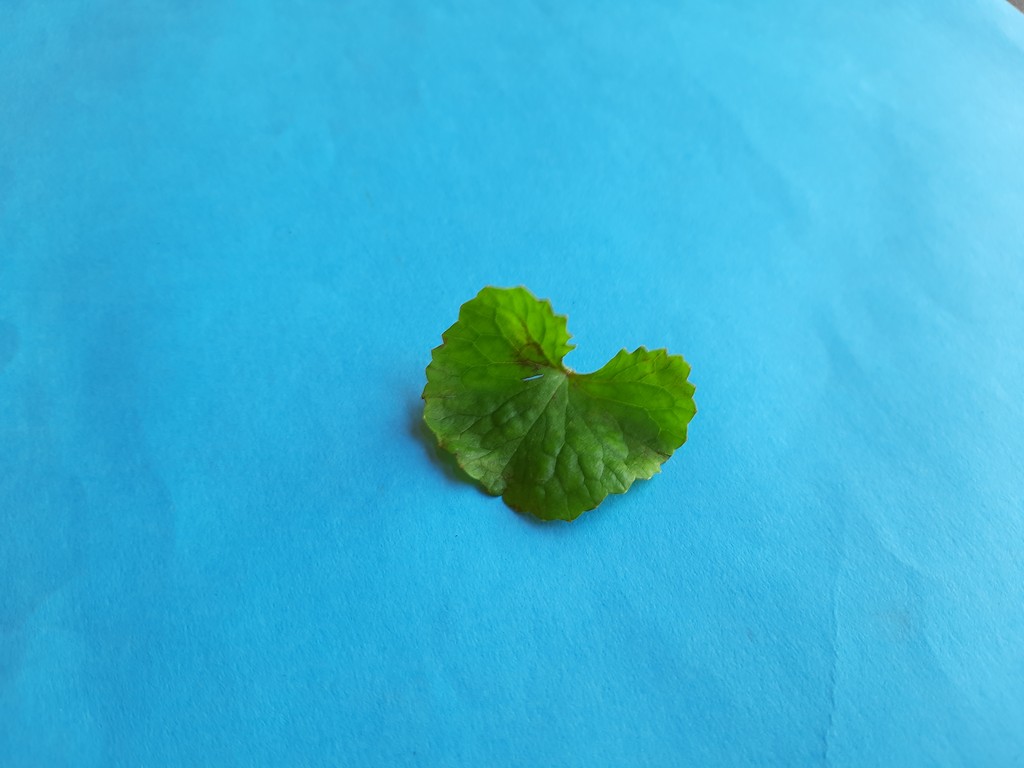
Label: Unhealthy